300 (film)

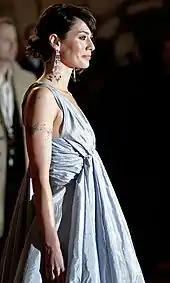
Lena Headey at the London premiere, 2007

In August 2006, Warner Bros. announced "300" release date as March 16, 2007, but in October the release was moved forward to March 9, 2007. An unfinished cut of "300" was shown at Butt-Numb-A-Thon film festival on December 9, 2006.